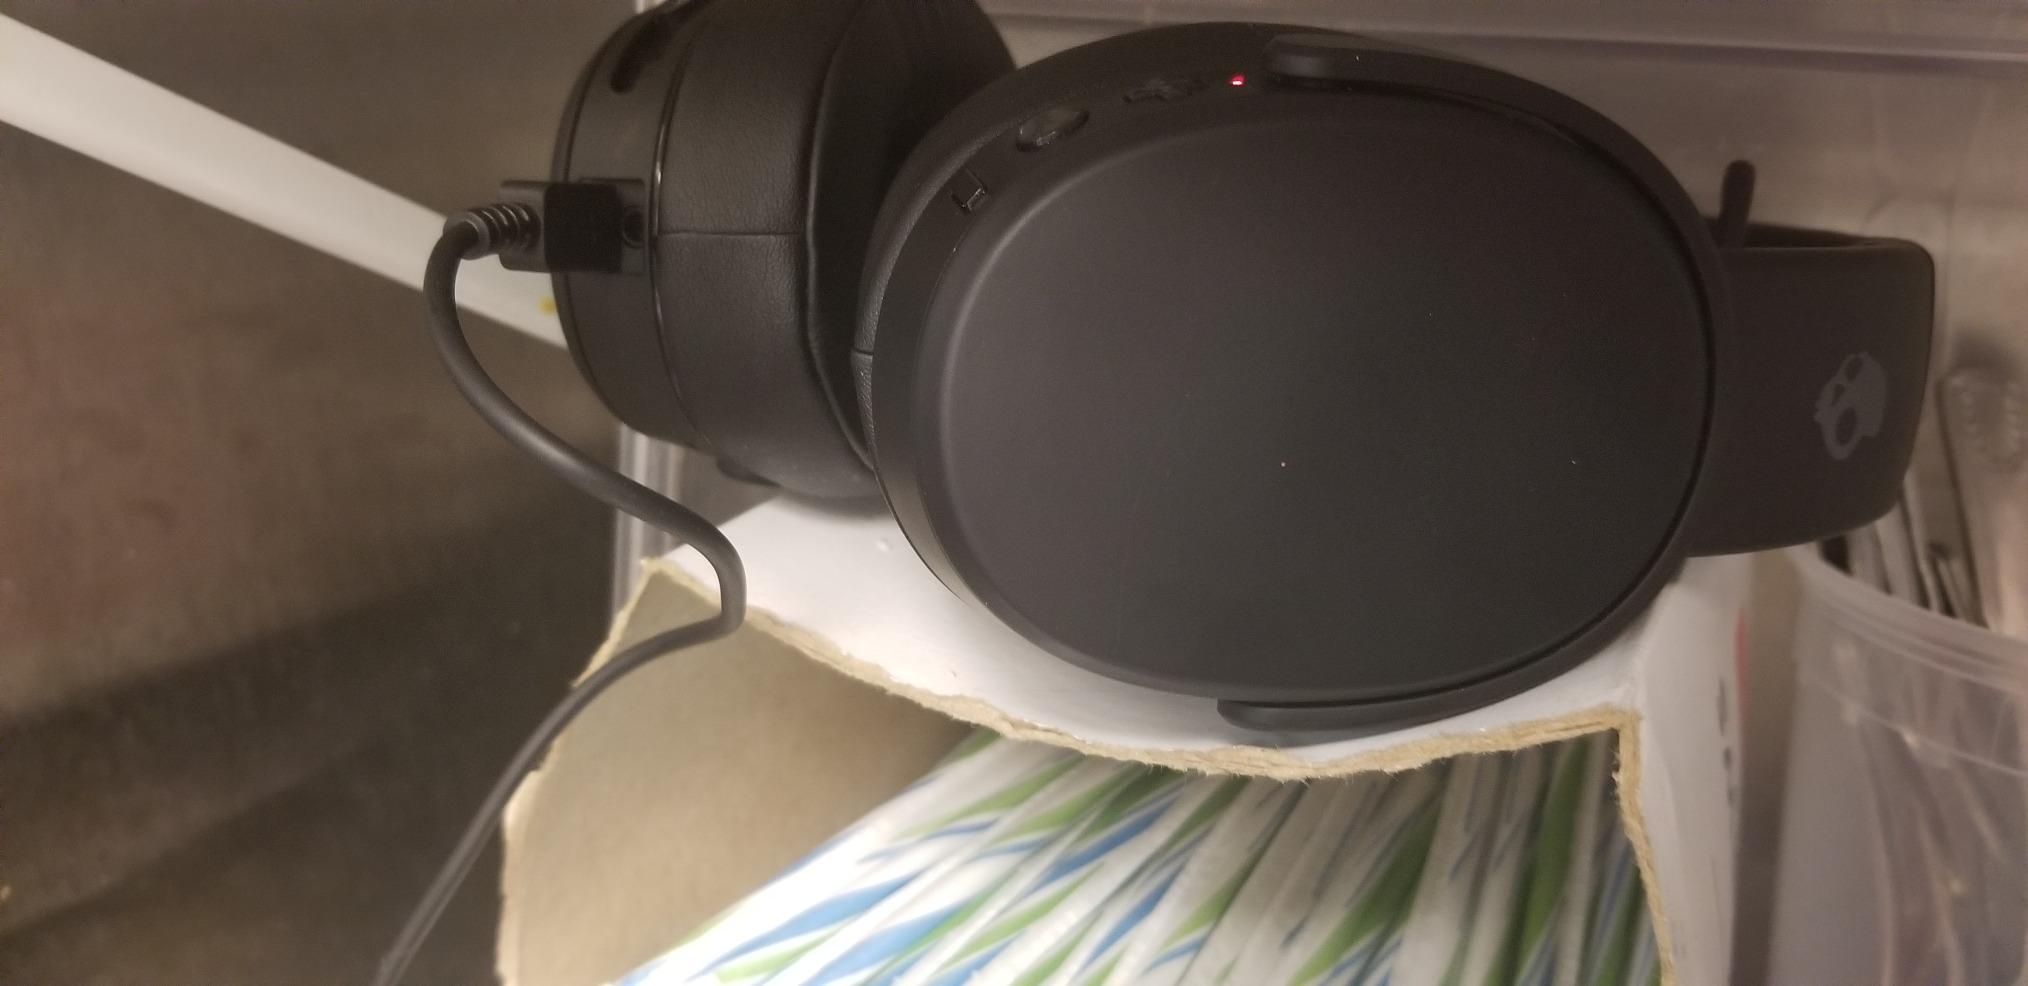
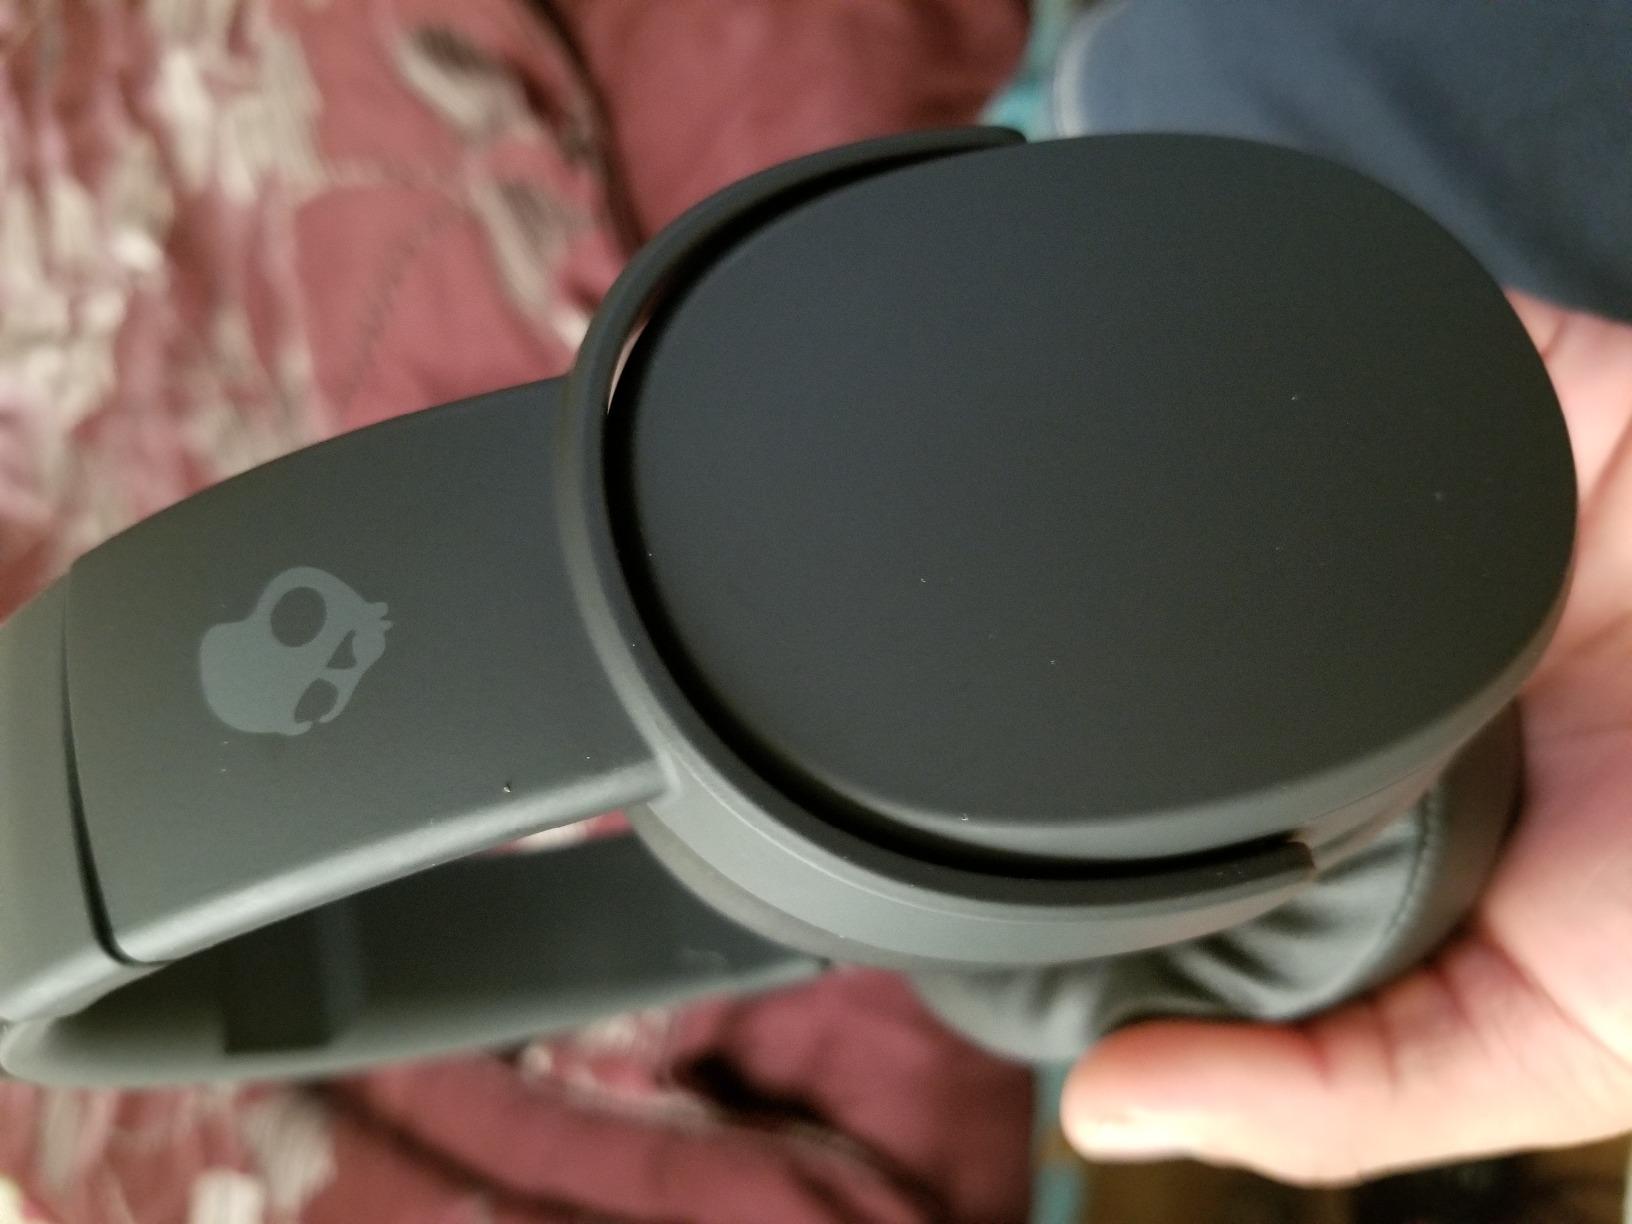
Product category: headphones
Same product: yes